Khajuraho Group of Monuments

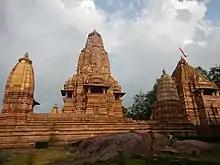
Western side.

Khajuraho temples, almost all Hindu temple designs, follow a grid geometrical design called "vastu-purusha-mandala". This design plan has three important components – "Mandala" means circle, "Purusha" is universal essence at the core of Hindu tradition, while "Vastu" means the dwelling structure.